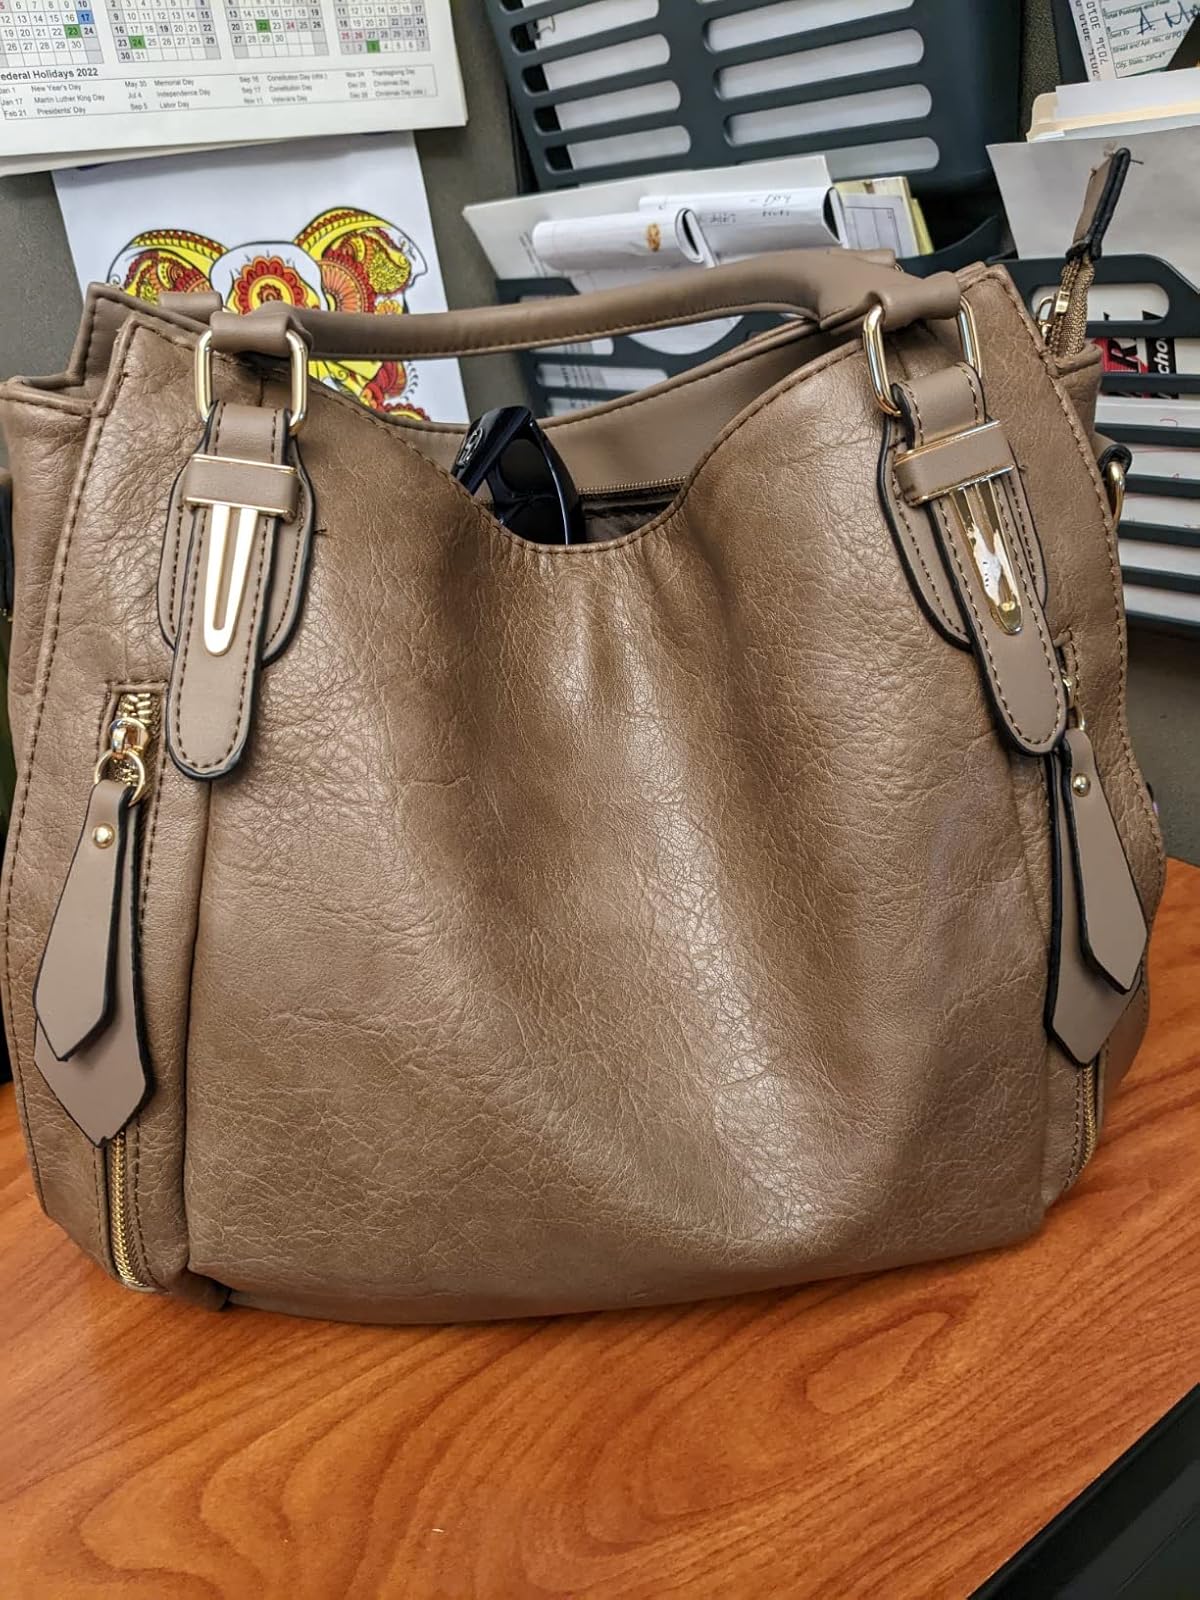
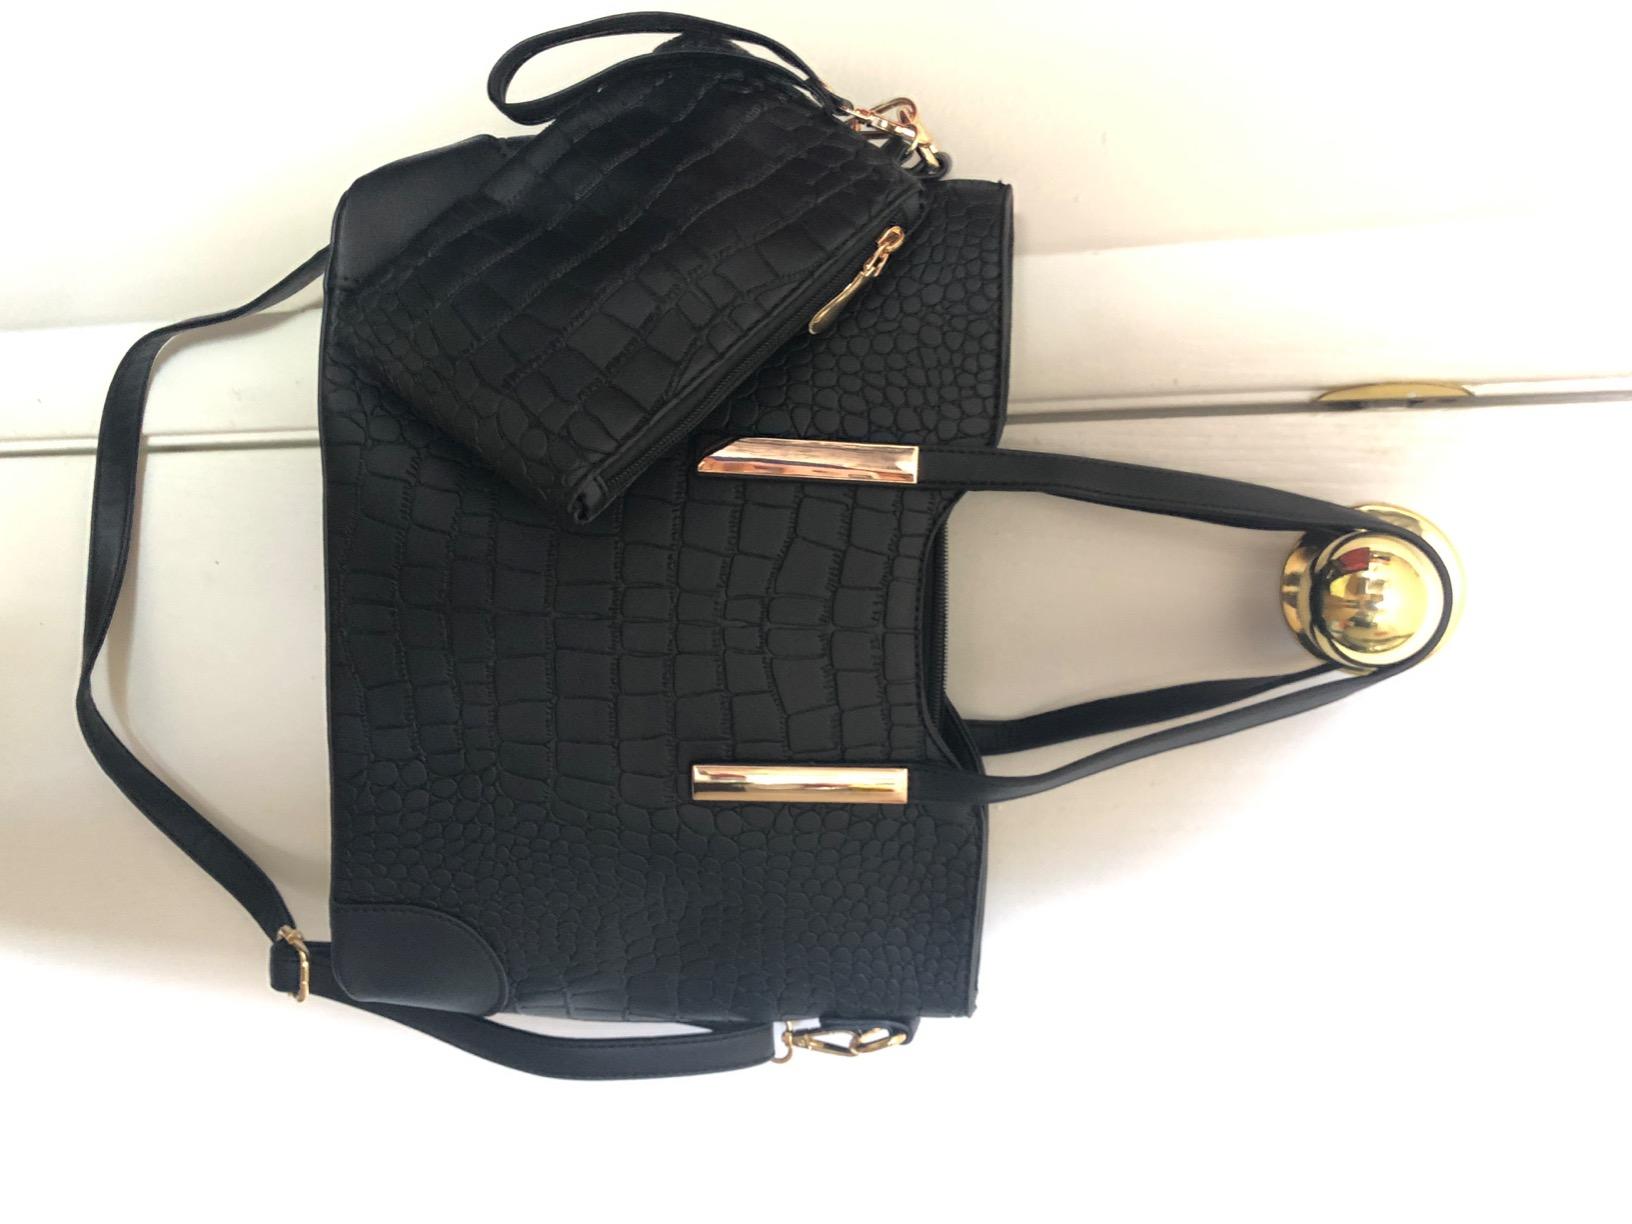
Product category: accessories_handbag
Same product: no